Thumbscrew (torture)

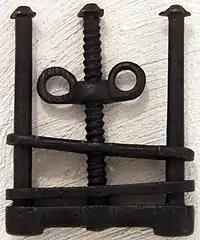
17th-century thumbscrew, Märkisches Museum Berlin

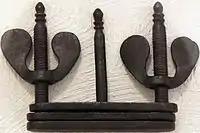
17th-century thumbscrew, Märkisches Museum Berlin

The thumbscrew (also known as devils handshake)is a torture instrument which was first used in early modern Europe. It is a simple vise, sometimes with protruding studs on the interior surfaces. Victims' thumbs, fingers, or toes were placed in the vice and slowly crushed. The crushing bars were sometimes lined with sharp metal points to puncture the nails. While the most common design operated upon a single thumb or big toe, variants could accommodate both big toes, all five fingers of one hand, or all ten toes.